Patty Griffin

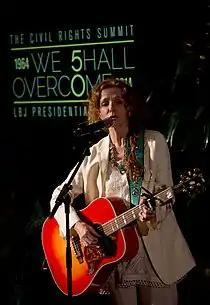
Griffin performing "Up To the Mountain" at the Carter Reception Dinner during the Civil Rights Summit at the LBJ Presidential Library in 2014

The collaboration with Staples led EMI's Peter York to suggest Griffin make an album of gospel songs. Griffin agreed on the condition that friend and bandmate Buddy Miller produced the record. The album, "Downtown Church" (her sixth studio album), recorded at the Downtown Presbyterian Church in Nashville, was released on January 26, 2010. The album, featuring Shawn Colvin, Emmylou Harris, and Griffin's long-time friends Buddy and Julie Miller, contains songs by Hank Williams, Willie Mae "Big Mama" Thornton, and "All Creatures of Our God and King" (credited to St. Francis of Assisi).